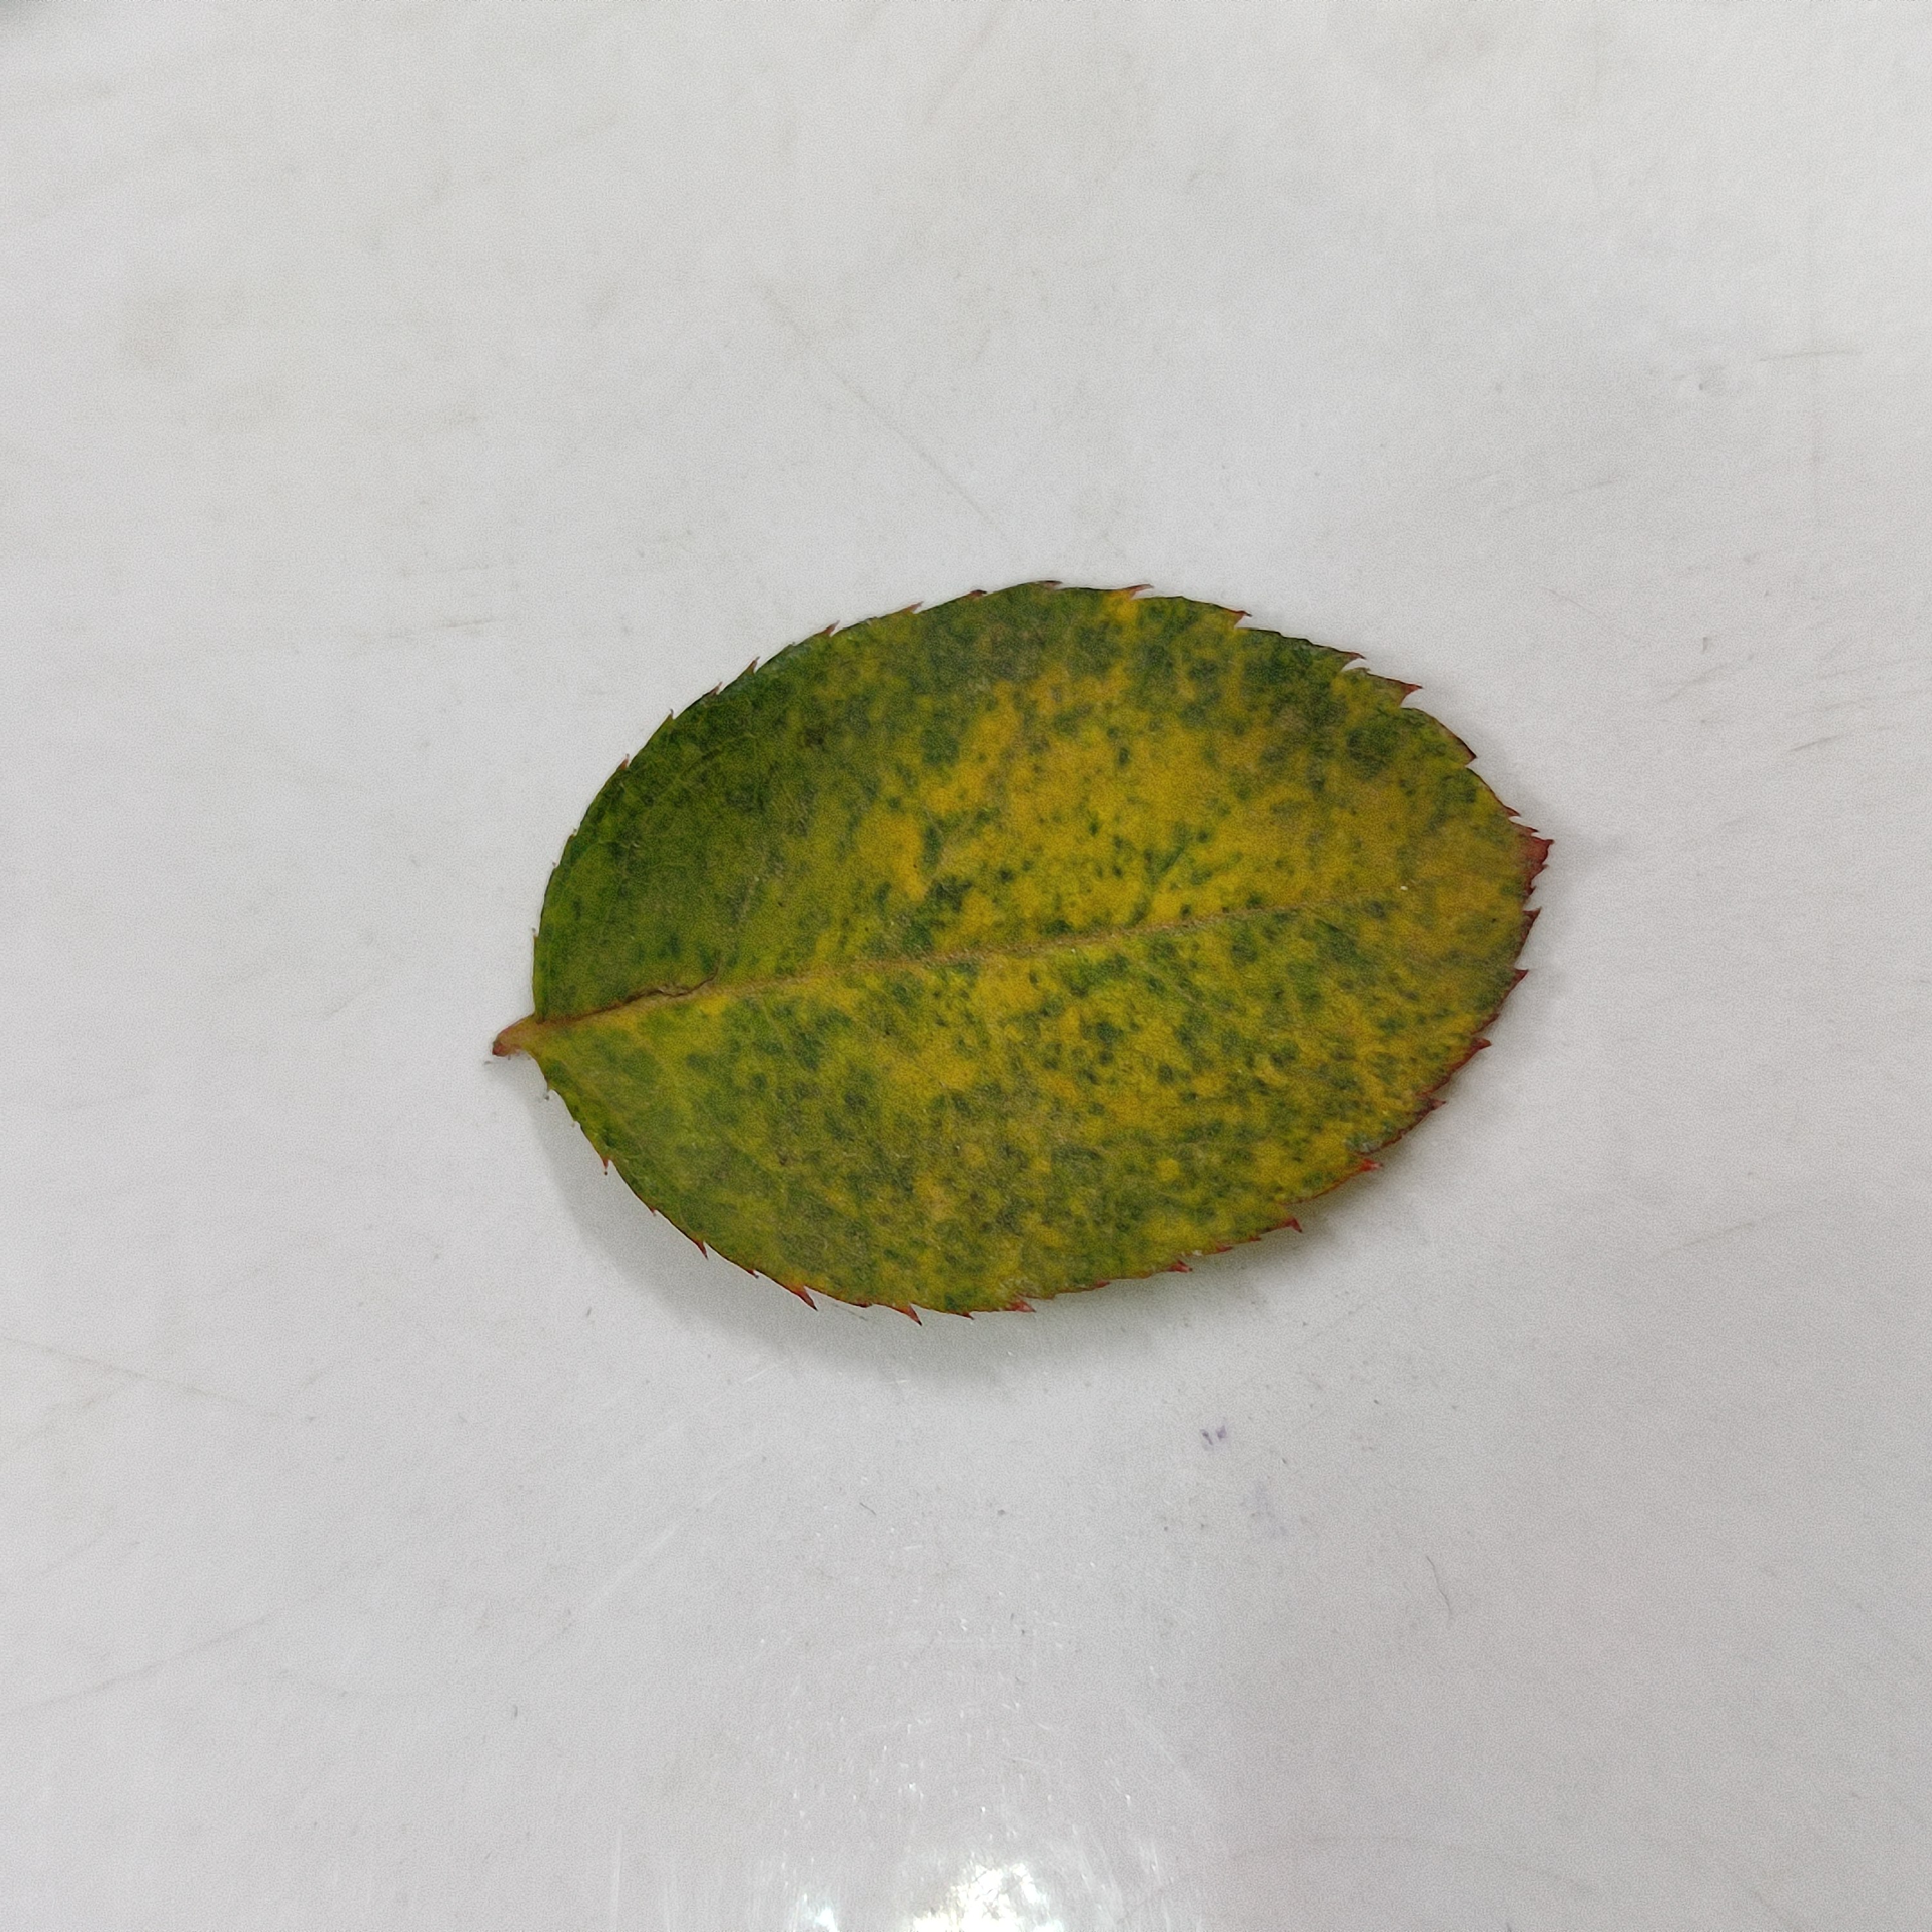
Label: Yellow Mosaic Virus